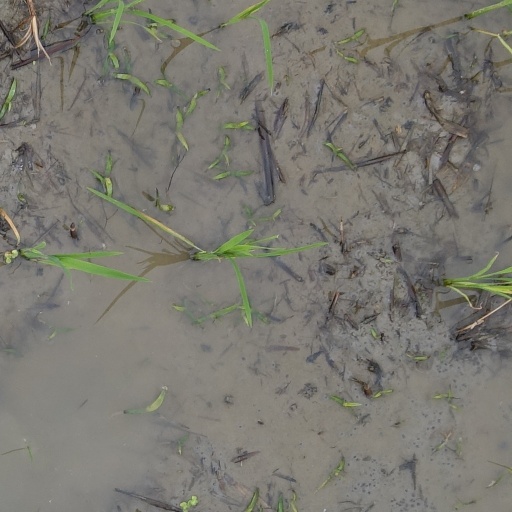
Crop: rice